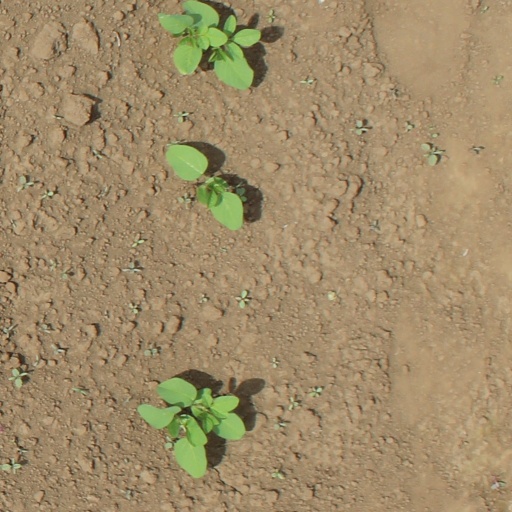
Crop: soybean